Abades, Tenerife

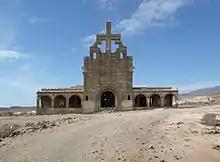
Church of the leprosy station "Sanatorio de Abona"

Leprosy was once a major disease in Tenerife, which led to the construction of a leprosy station in the north where the majority of the local population resided. Before the construction of a crematorium, bodies were disposed of in the sea outside Santa Cruz. In 1943, a leprosy village was built on the hill above Abades, complete with a hospital, crematorium, numerous bungalows, an administration building overlooking the sea, and a large concrete church in Francoist style, featuring a prominent cross that is visible from the nearby motorway. However, as medical advancements led to the near-eradication of leprosy in the Canary Islands, the village was never fully completed. The leprosy station later became a military training facility before being sold to an Italian in 2002. Although the church now lies in ruins, it remains in good condition.